Agriculture in Senegal

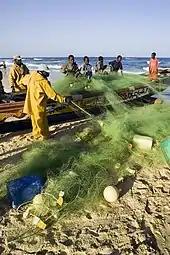
Fishermen in Senegal

The fishing sector benefits from a long coastline (approximately 448 miles) and a productive continental shelf area of approximately 9,653 square miles. Industrial fishing consists of sardine, tuna and trawler harvesting (shrimp, mullet, sole, cuttlefish, etc.). "Artisanal" catches are mainly for the local market with a large proportion purchased by local factories for processing. Senegal's fishing sector has historically been one of the country's largest sources of foreign currency.